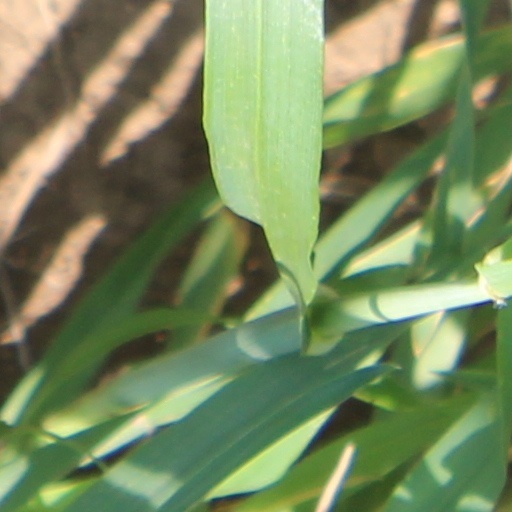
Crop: wheat